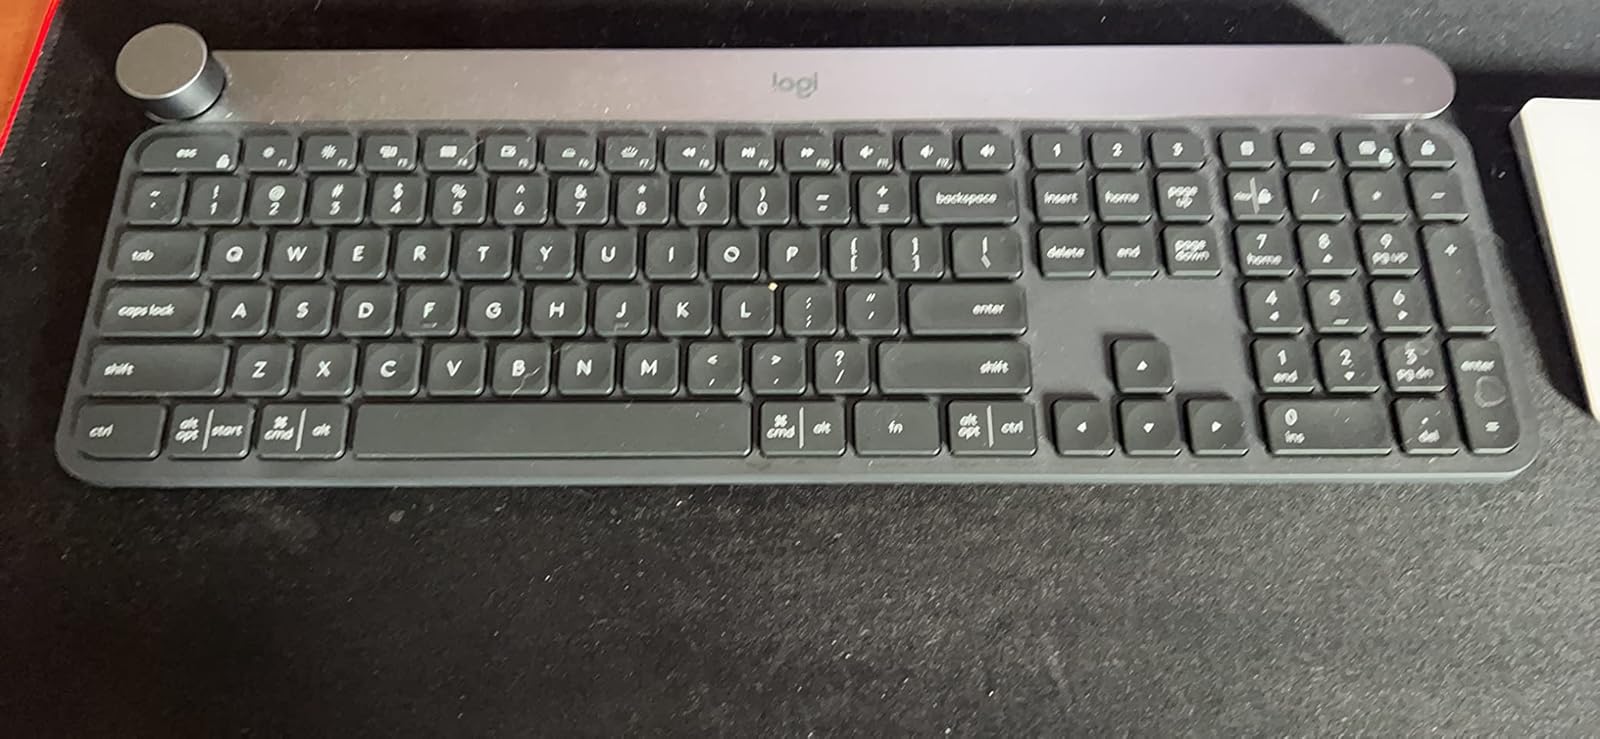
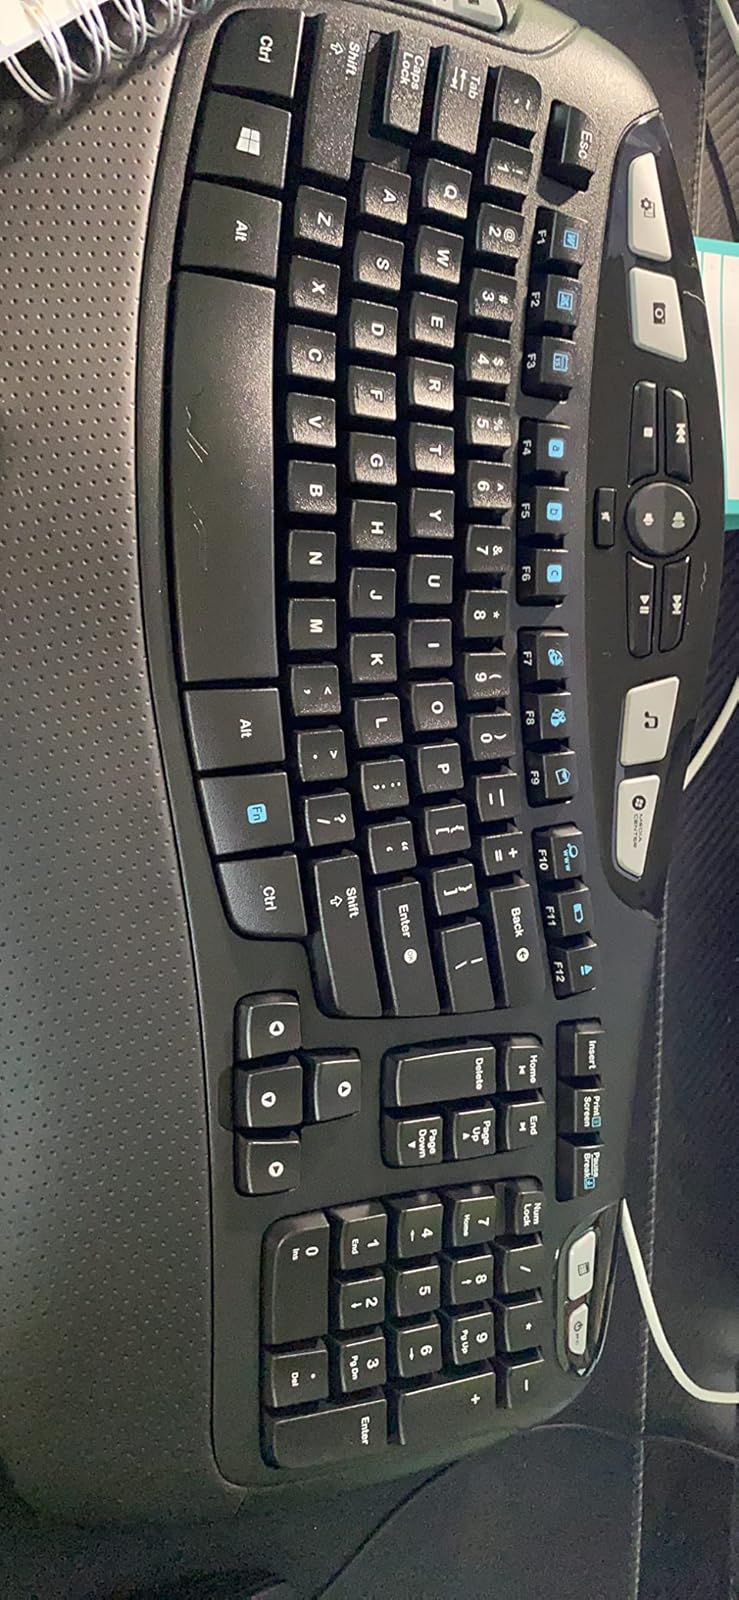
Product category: keyboard
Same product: no